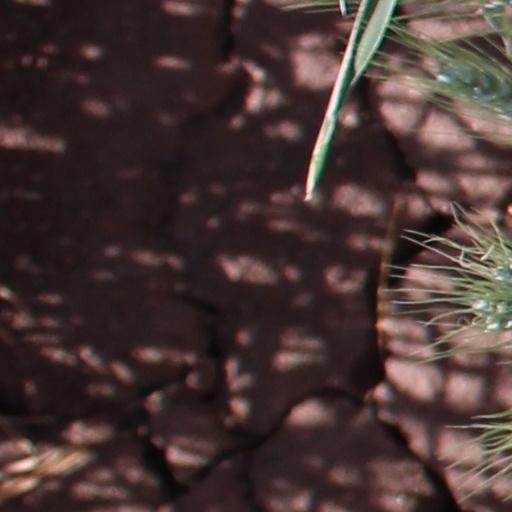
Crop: wheat